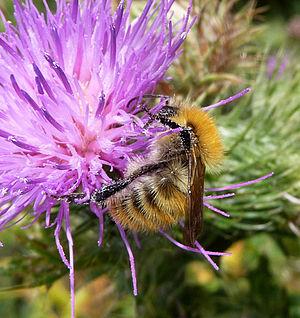
Le bourdon des mousses, est une espèce d'insectes hyménoptères du genre Bombus. Il est de petite taille et son thorax est roux. Il est assez difficile de le distinguer du bourdon des champs et du bourdon variable. Le bourdon des mousses est un insecte eusocial dont la reine n'est fécondée qu'avec un seul mâle. Ses nids sont construits dans des prairies ouvertes directement sur le sol et constitués d'un amas d'herbes sèches et de mousses. Cette espèce nord paléarctique associée aux Fabaceae est de plus en plus rare du fait des changements de pratique agricole et est sensible à la consanguinité. Considérée comme vulnérable par l'IUCN, elle est protégée dans de nombreux pays européens.